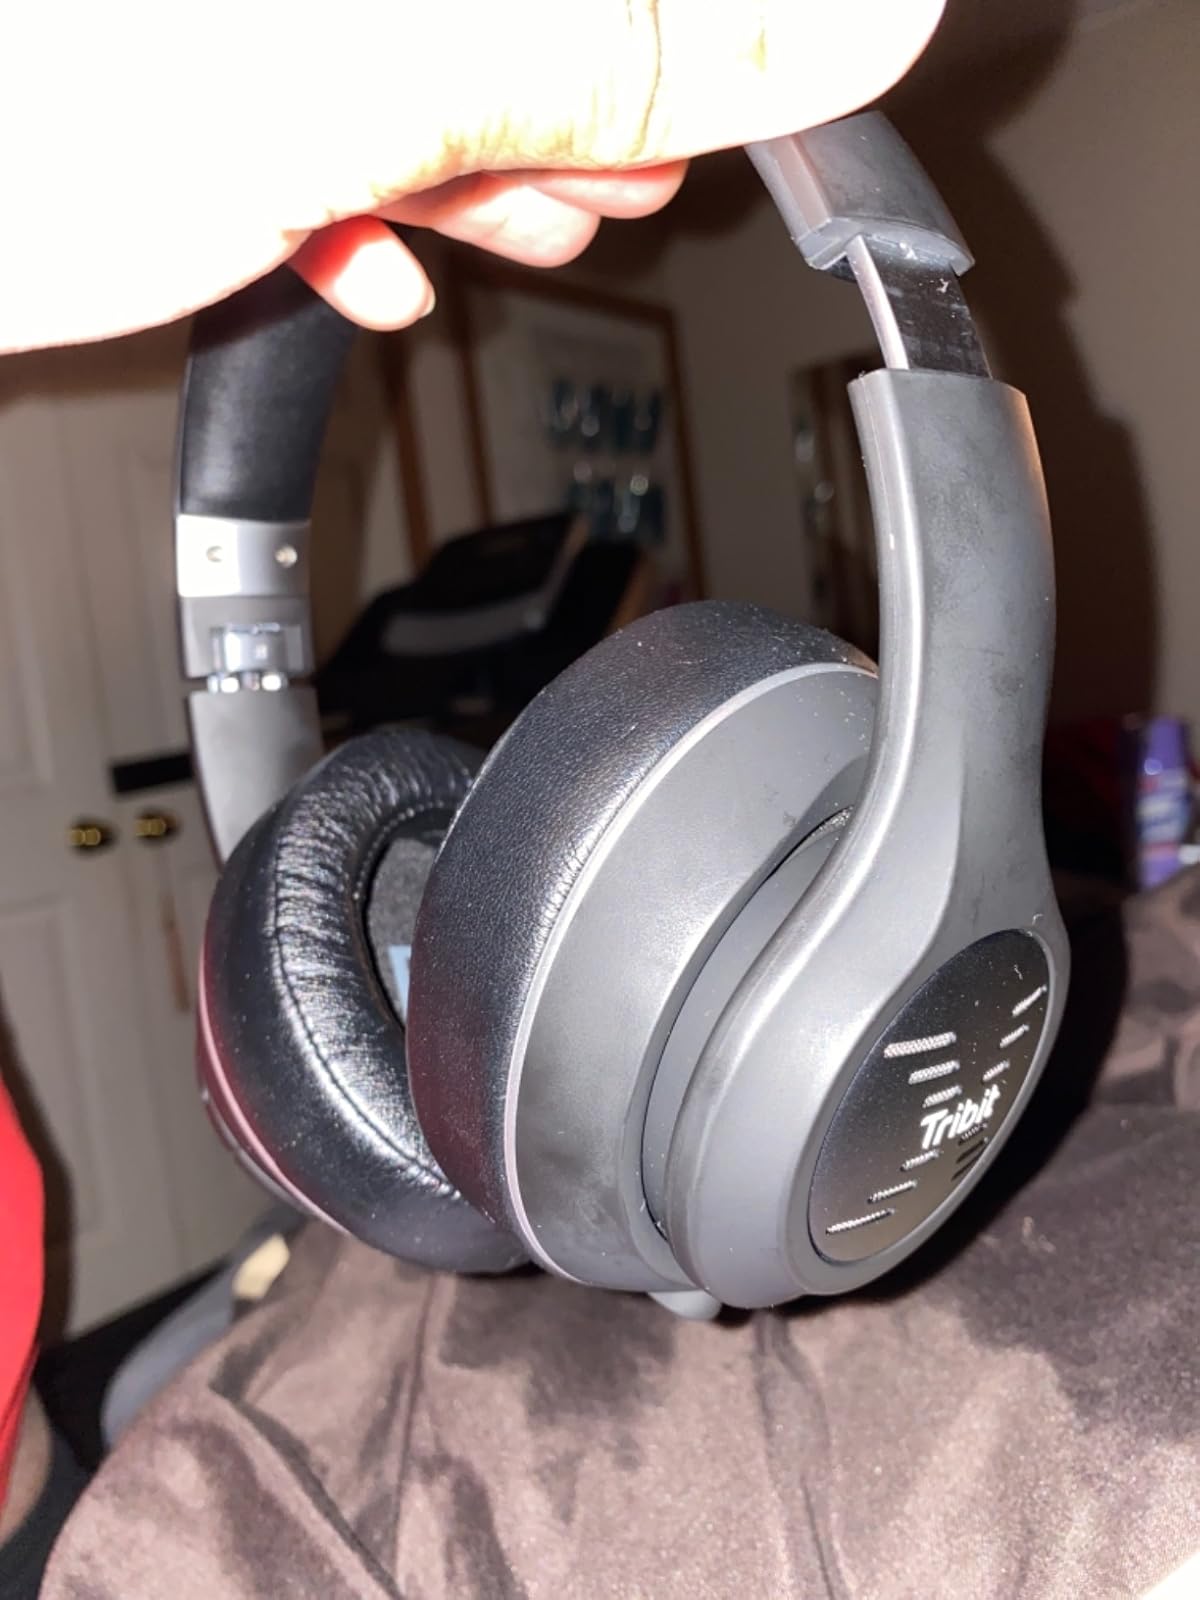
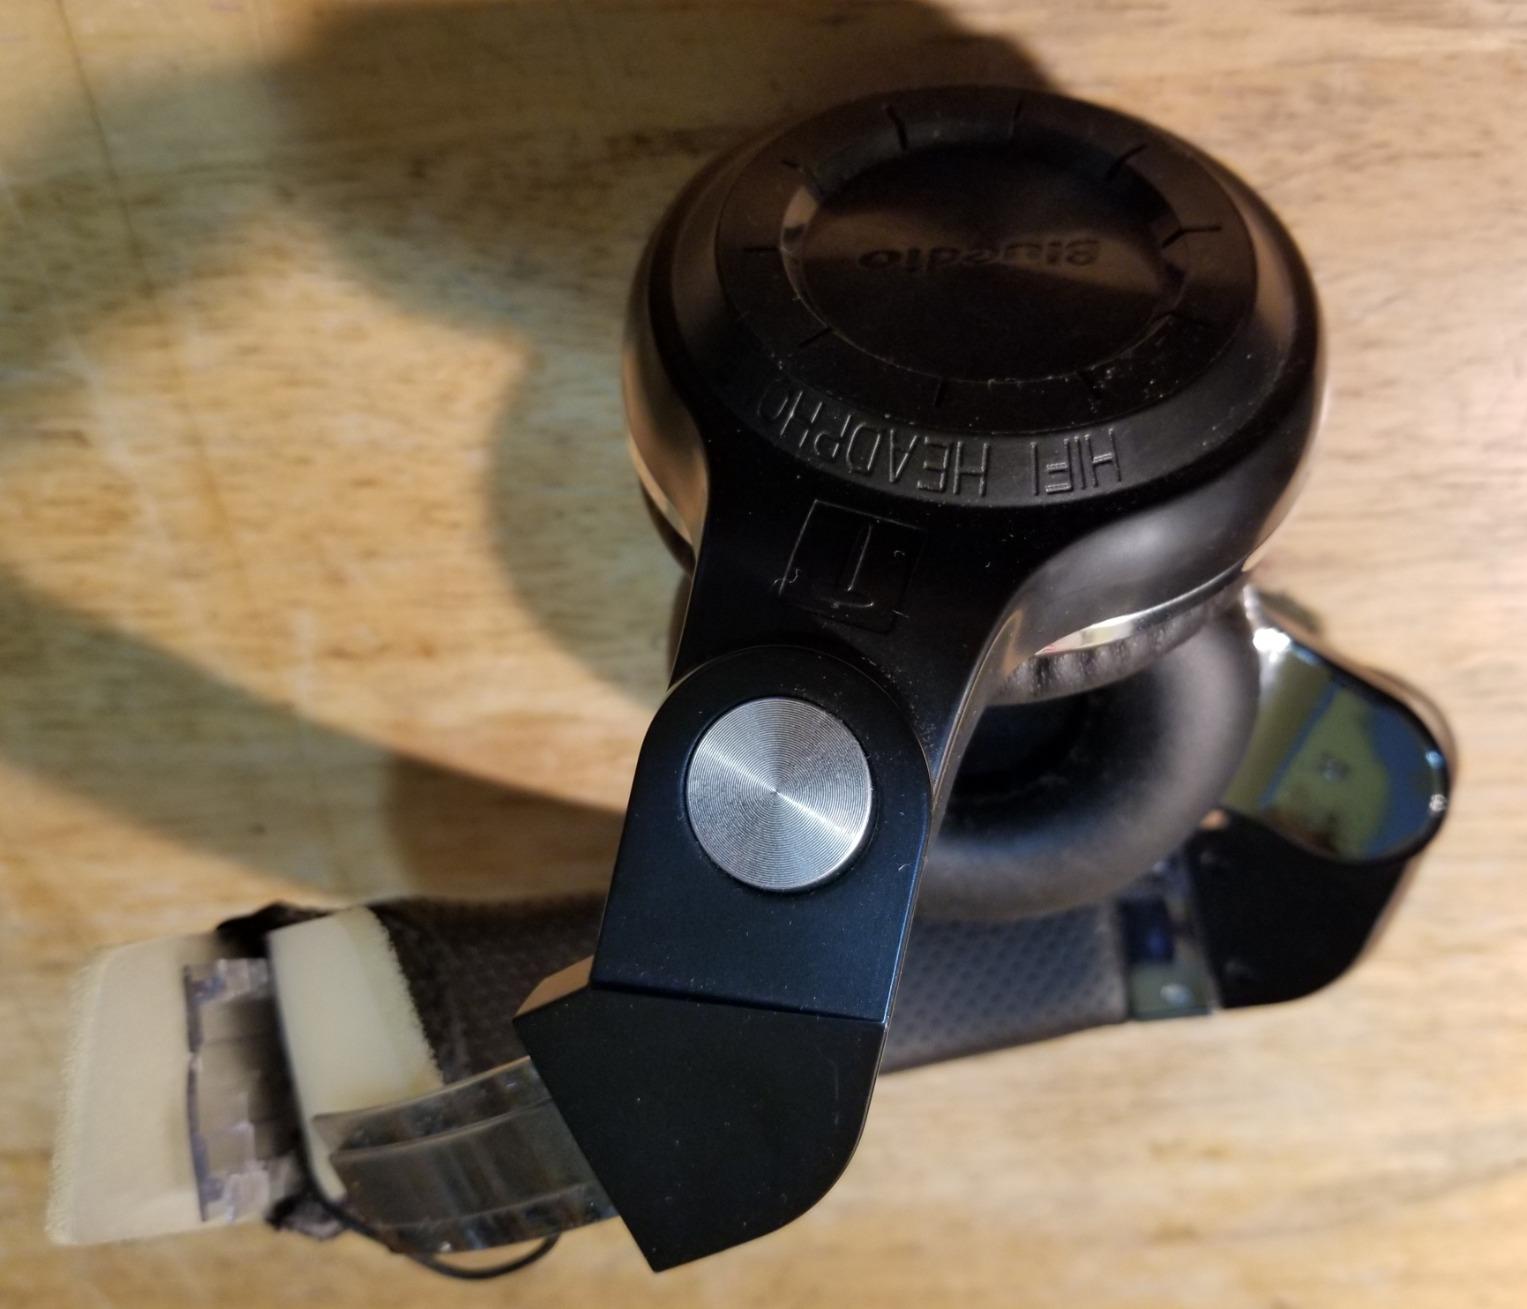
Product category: headphones
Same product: no